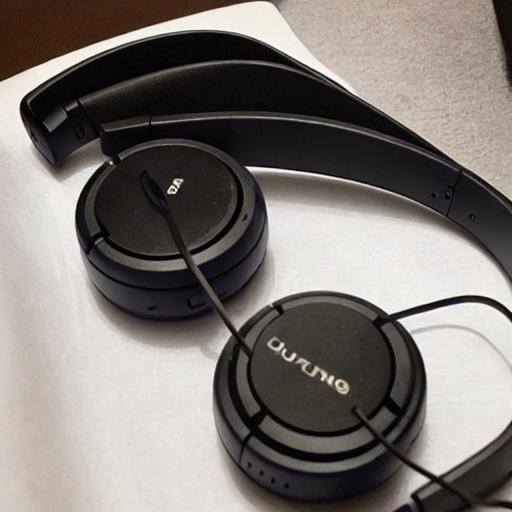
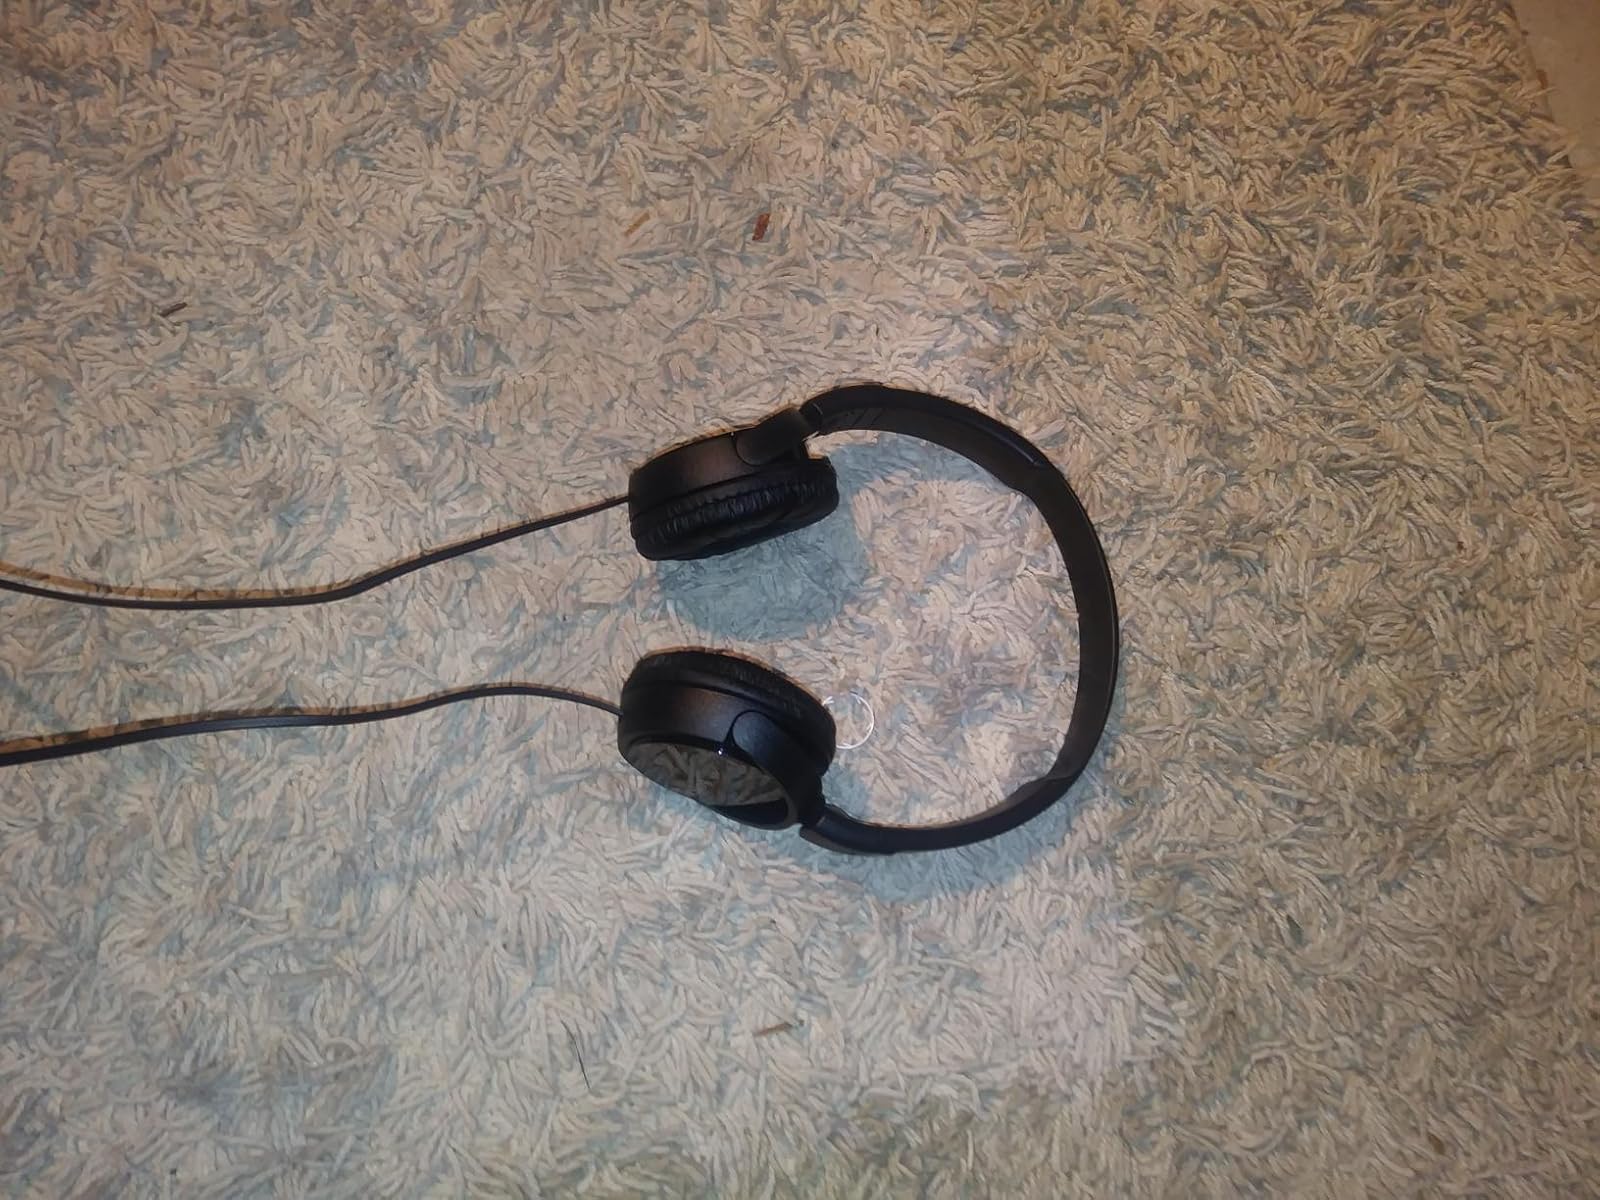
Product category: headphones
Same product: no